Robbie Farah

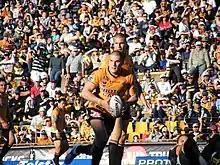
Farah playing for the Wests Tigers

In May, Farah played for the NSW City team again, scoring a try. He was named hooker of the year at the 2007 Dally M Awards, and was one point behind the Player of the Year, Johnathan Thurston. Some pundits claimed Farah should have won. Farah was again named the Wests Tigers player of the year, playing in all the Tigers 24 matches, and scoring 7 tries, kicking 12 goals and 4 field goals.